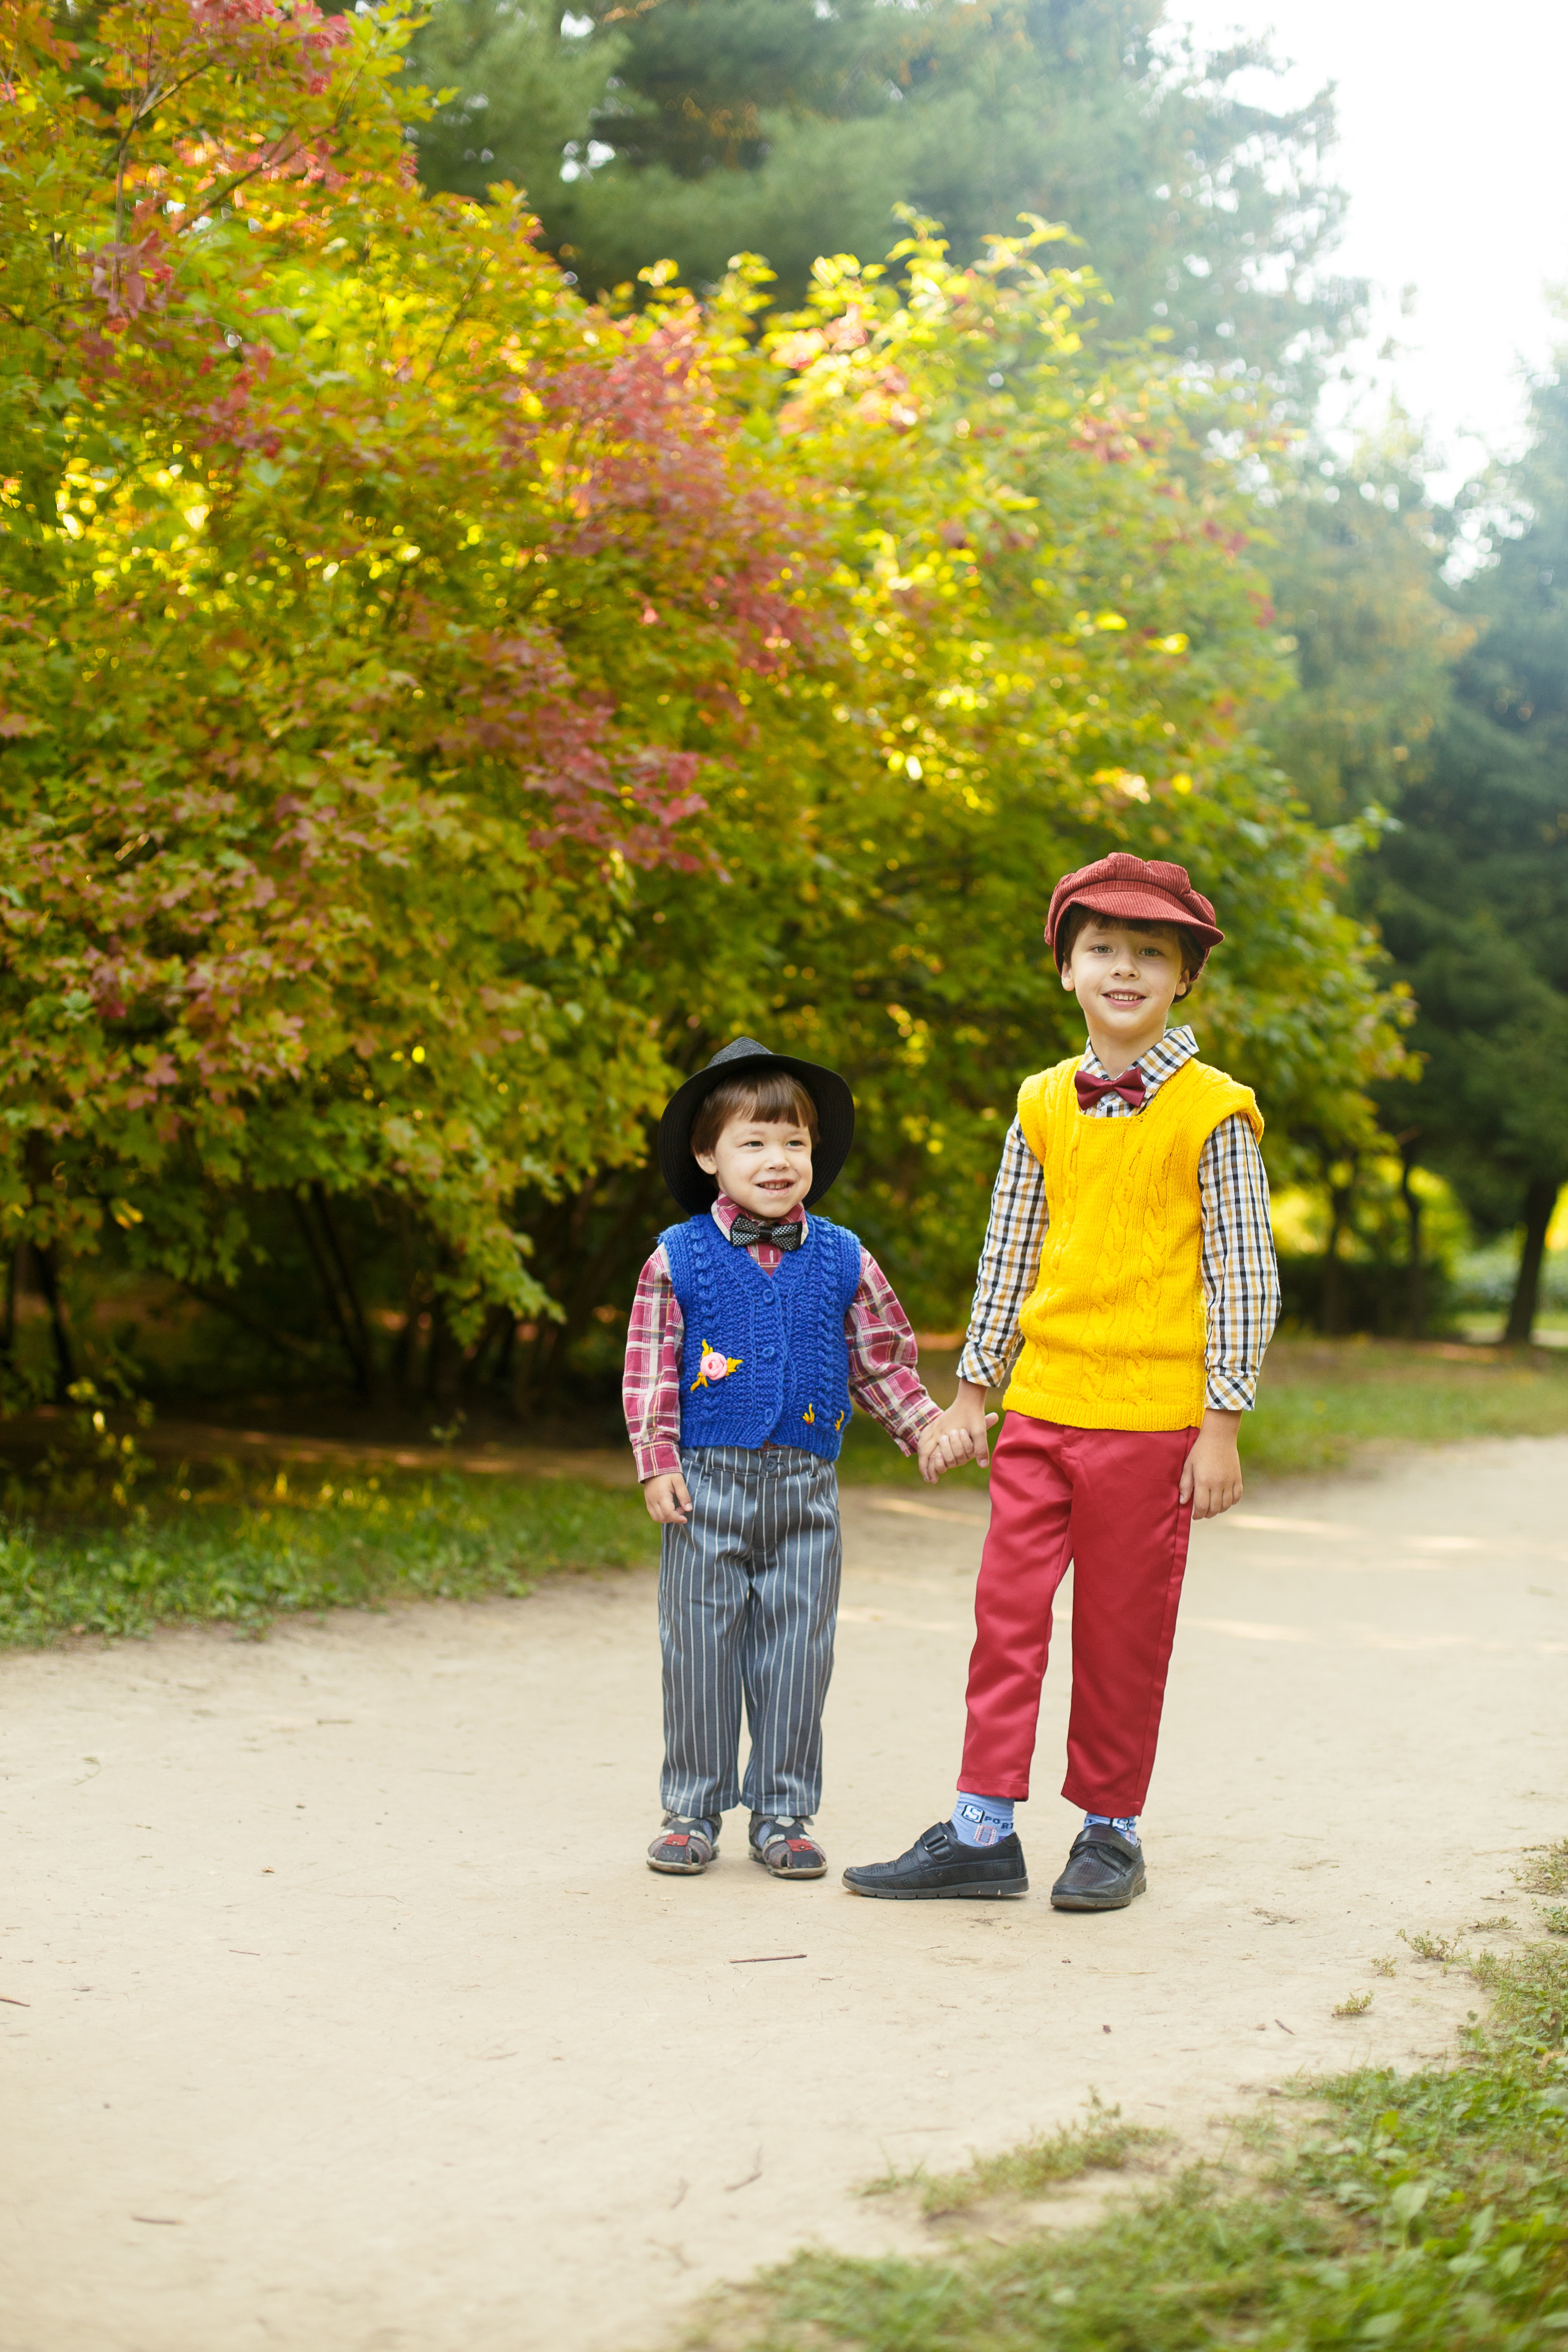
People in nature, people, photograph, child, leaf, yellow, tree, standing, walking, toddler, leisure, autumn, fun, happy, vacation, play, photography, plant, recreation, family, holding hands, park, gesture, smile, tourism